Minus20degree

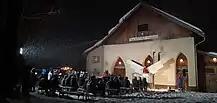
Collectief Walden performs 'Drei Lieder fur Die Autobahn' as a part of minus20degree 2022 in Flachau.

The 2022 edition of the biennale and 10th anniversary since it began featured artists that were invited by a jury consisting of Anna Vasof, Karolina Radenkovic, and Marek Adomov and Barbora Jombikova of Stanica nd the New Synagogue (Žilina), two cultural centres in Zilina. Kasper König joined as co-curator which allowed the invitation of a number of renowned artists. Laura Horelli was invited as a visiting artist to observe the exhibition and the village in preparation for her contribution in the 2024 edition of m20d.